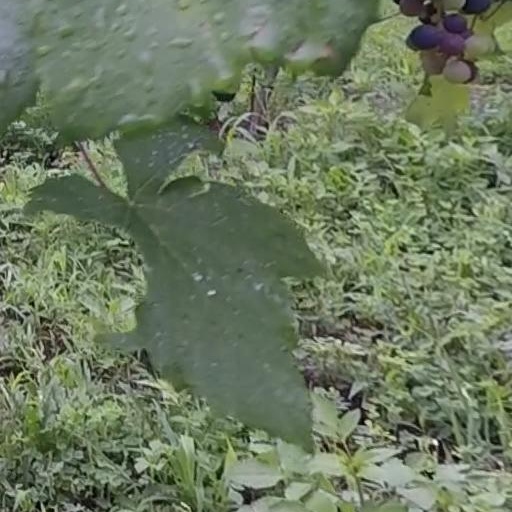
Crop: grape